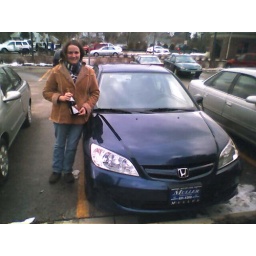
Angie standing in front of her new car holding the champagne bottle that came with it.